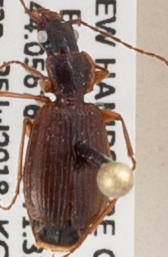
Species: Cymindis cribricollis
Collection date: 2018-07-25
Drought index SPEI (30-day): -0.058
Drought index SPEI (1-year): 0.04
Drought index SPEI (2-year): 0.334